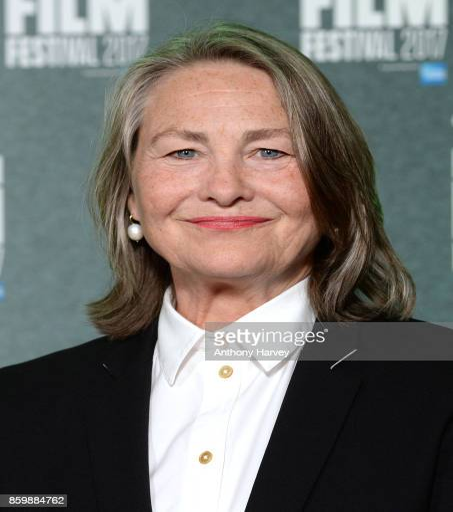
actor attends the premiere during festival